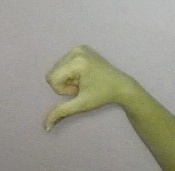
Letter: waw